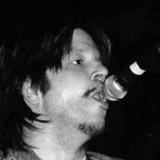
Age: 43